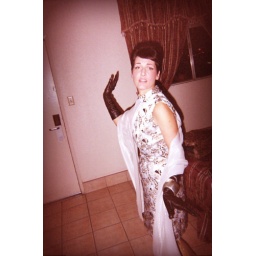
Vintage 1960's &amp;quot;snob&amp;quot; dress in silver and gold. Perfect for the Mondo Lounge Atomic Frolic!